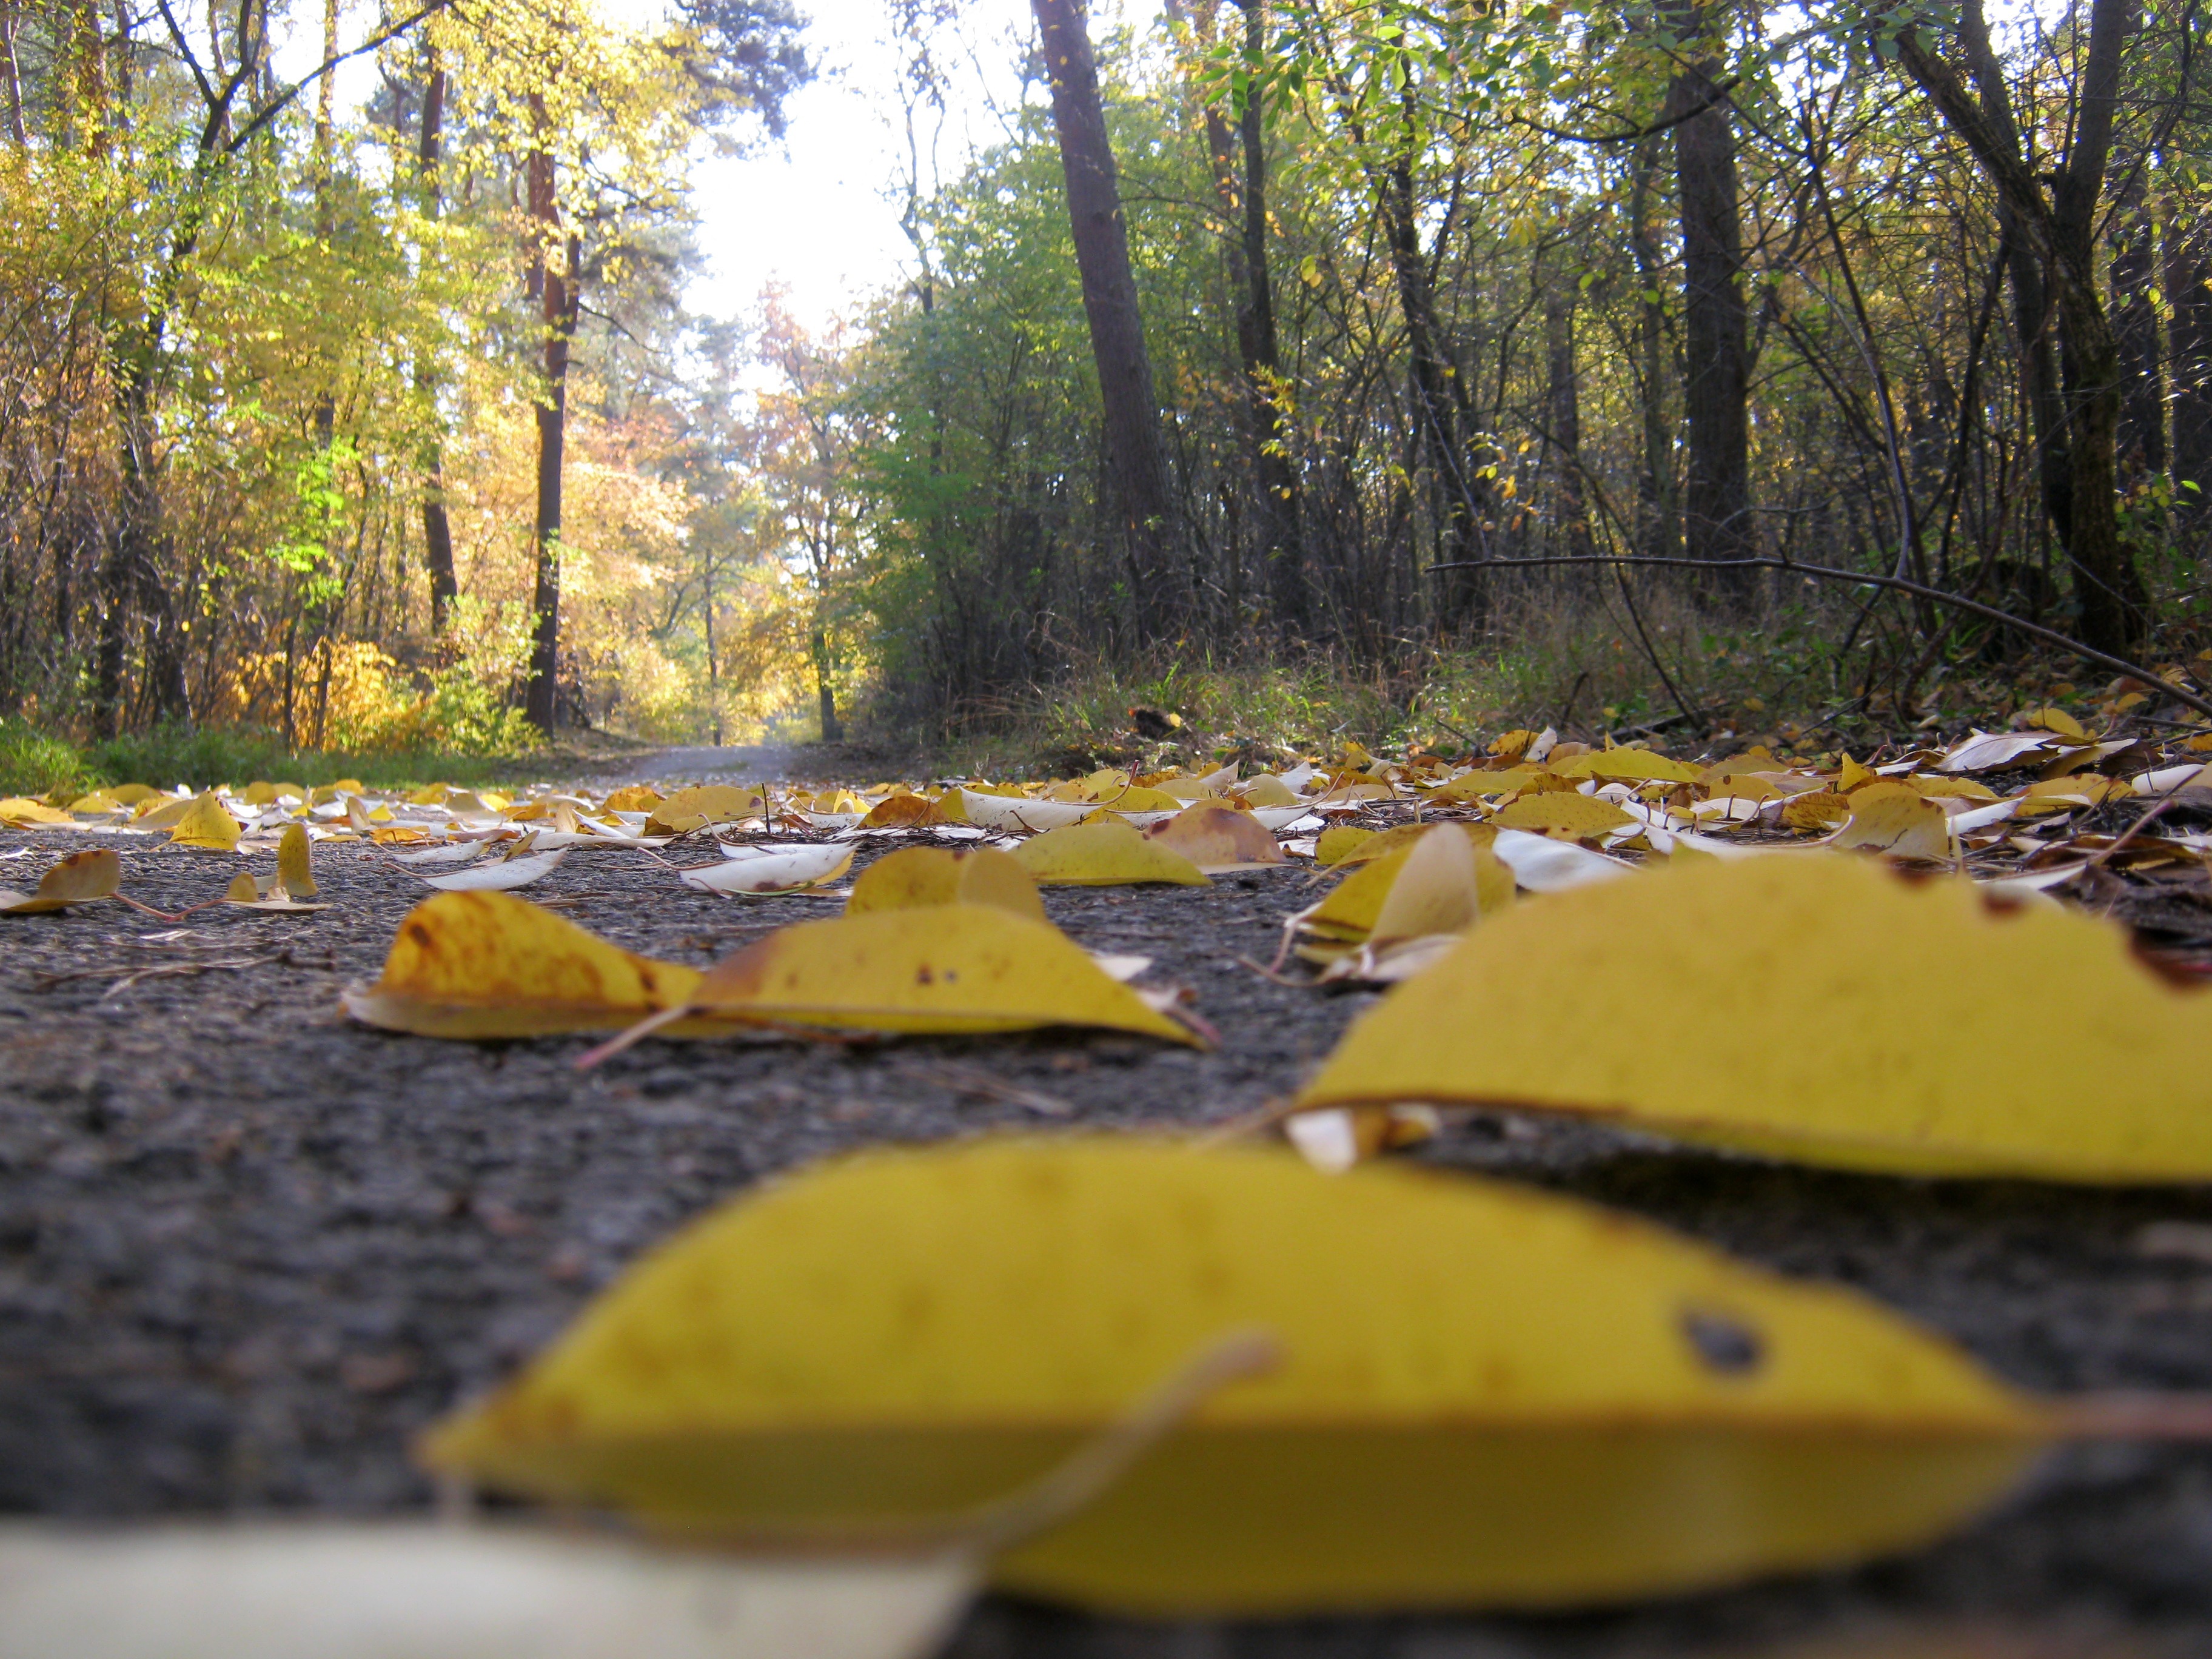
tree, nature, forest, wilderness, plant, road, sunlight, leaf, flower, river, pond, stream, autumn, colorful, yellow, flora, season, emerge, forest floor, leaves, sunny, bright, woodland, habitat, fall color, ecosystem, gone with the wind, natural environment